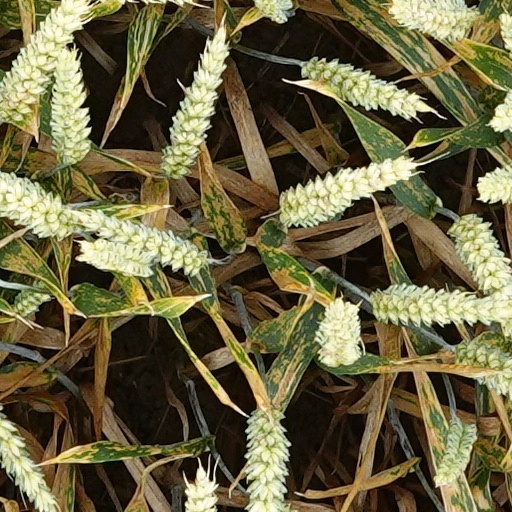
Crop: wheat